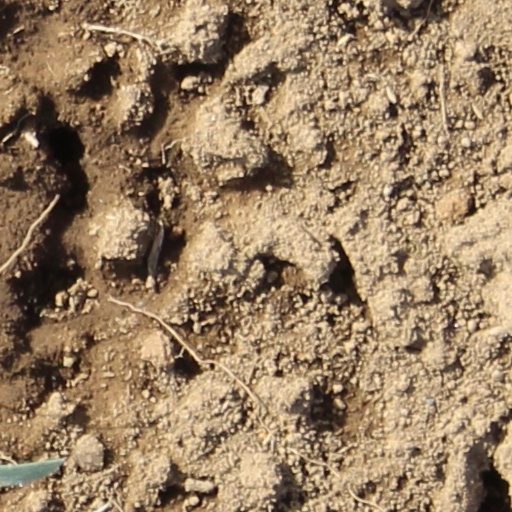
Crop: wheat